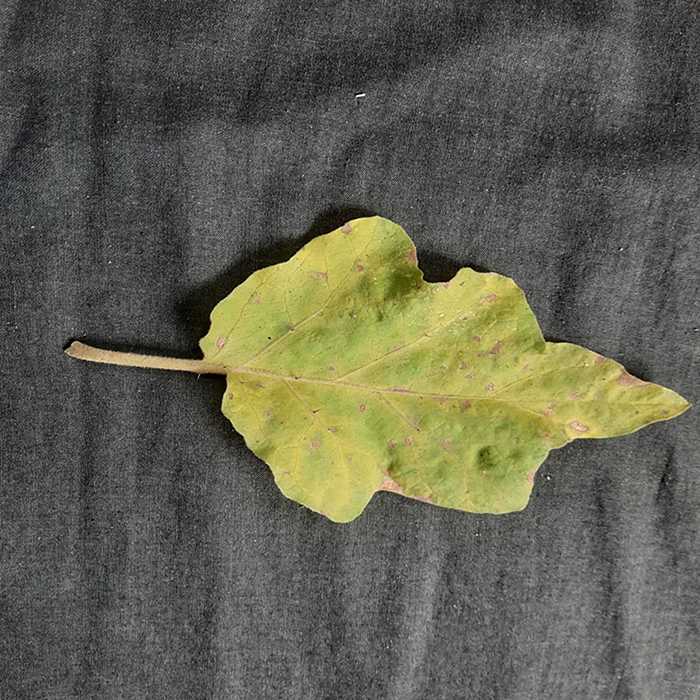
Plant: Eggplant
Label: Eggplant verticillium wilt